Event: Nepal Earthquake
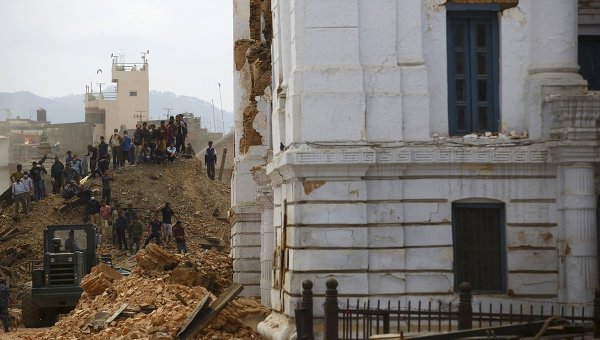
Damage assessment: damage